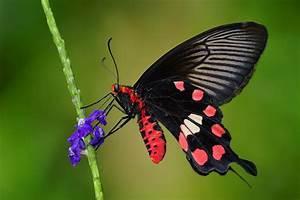
butterfly